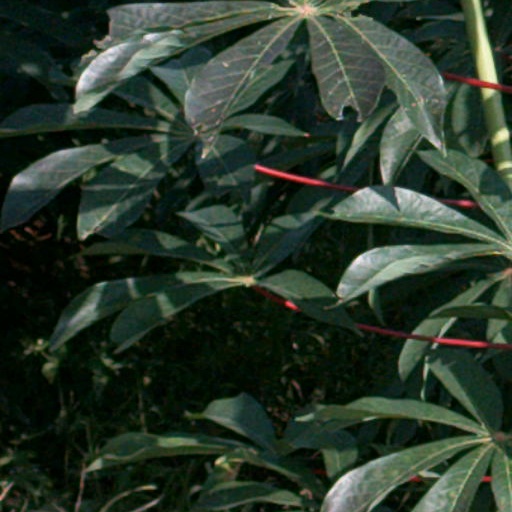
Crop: cassava